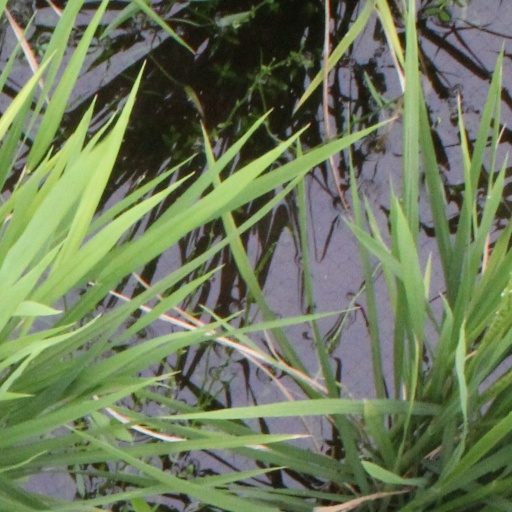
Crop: rice